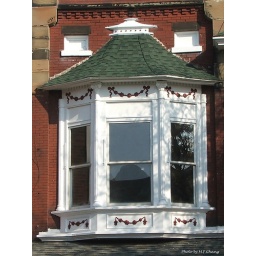
Decorative window treatment in a downtown building